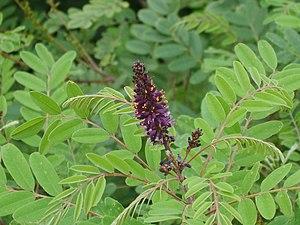
Amorpha fruticosa, l'Amorphe buissonnante, Indigo du bush ou Faux indigo du désert, est une espèce de plantes dicotylédones de la famille des Fabaceae, sous-famille des Faboideae, originaire d'Amérique du Nord.